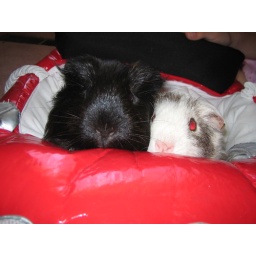
two pigs in a car